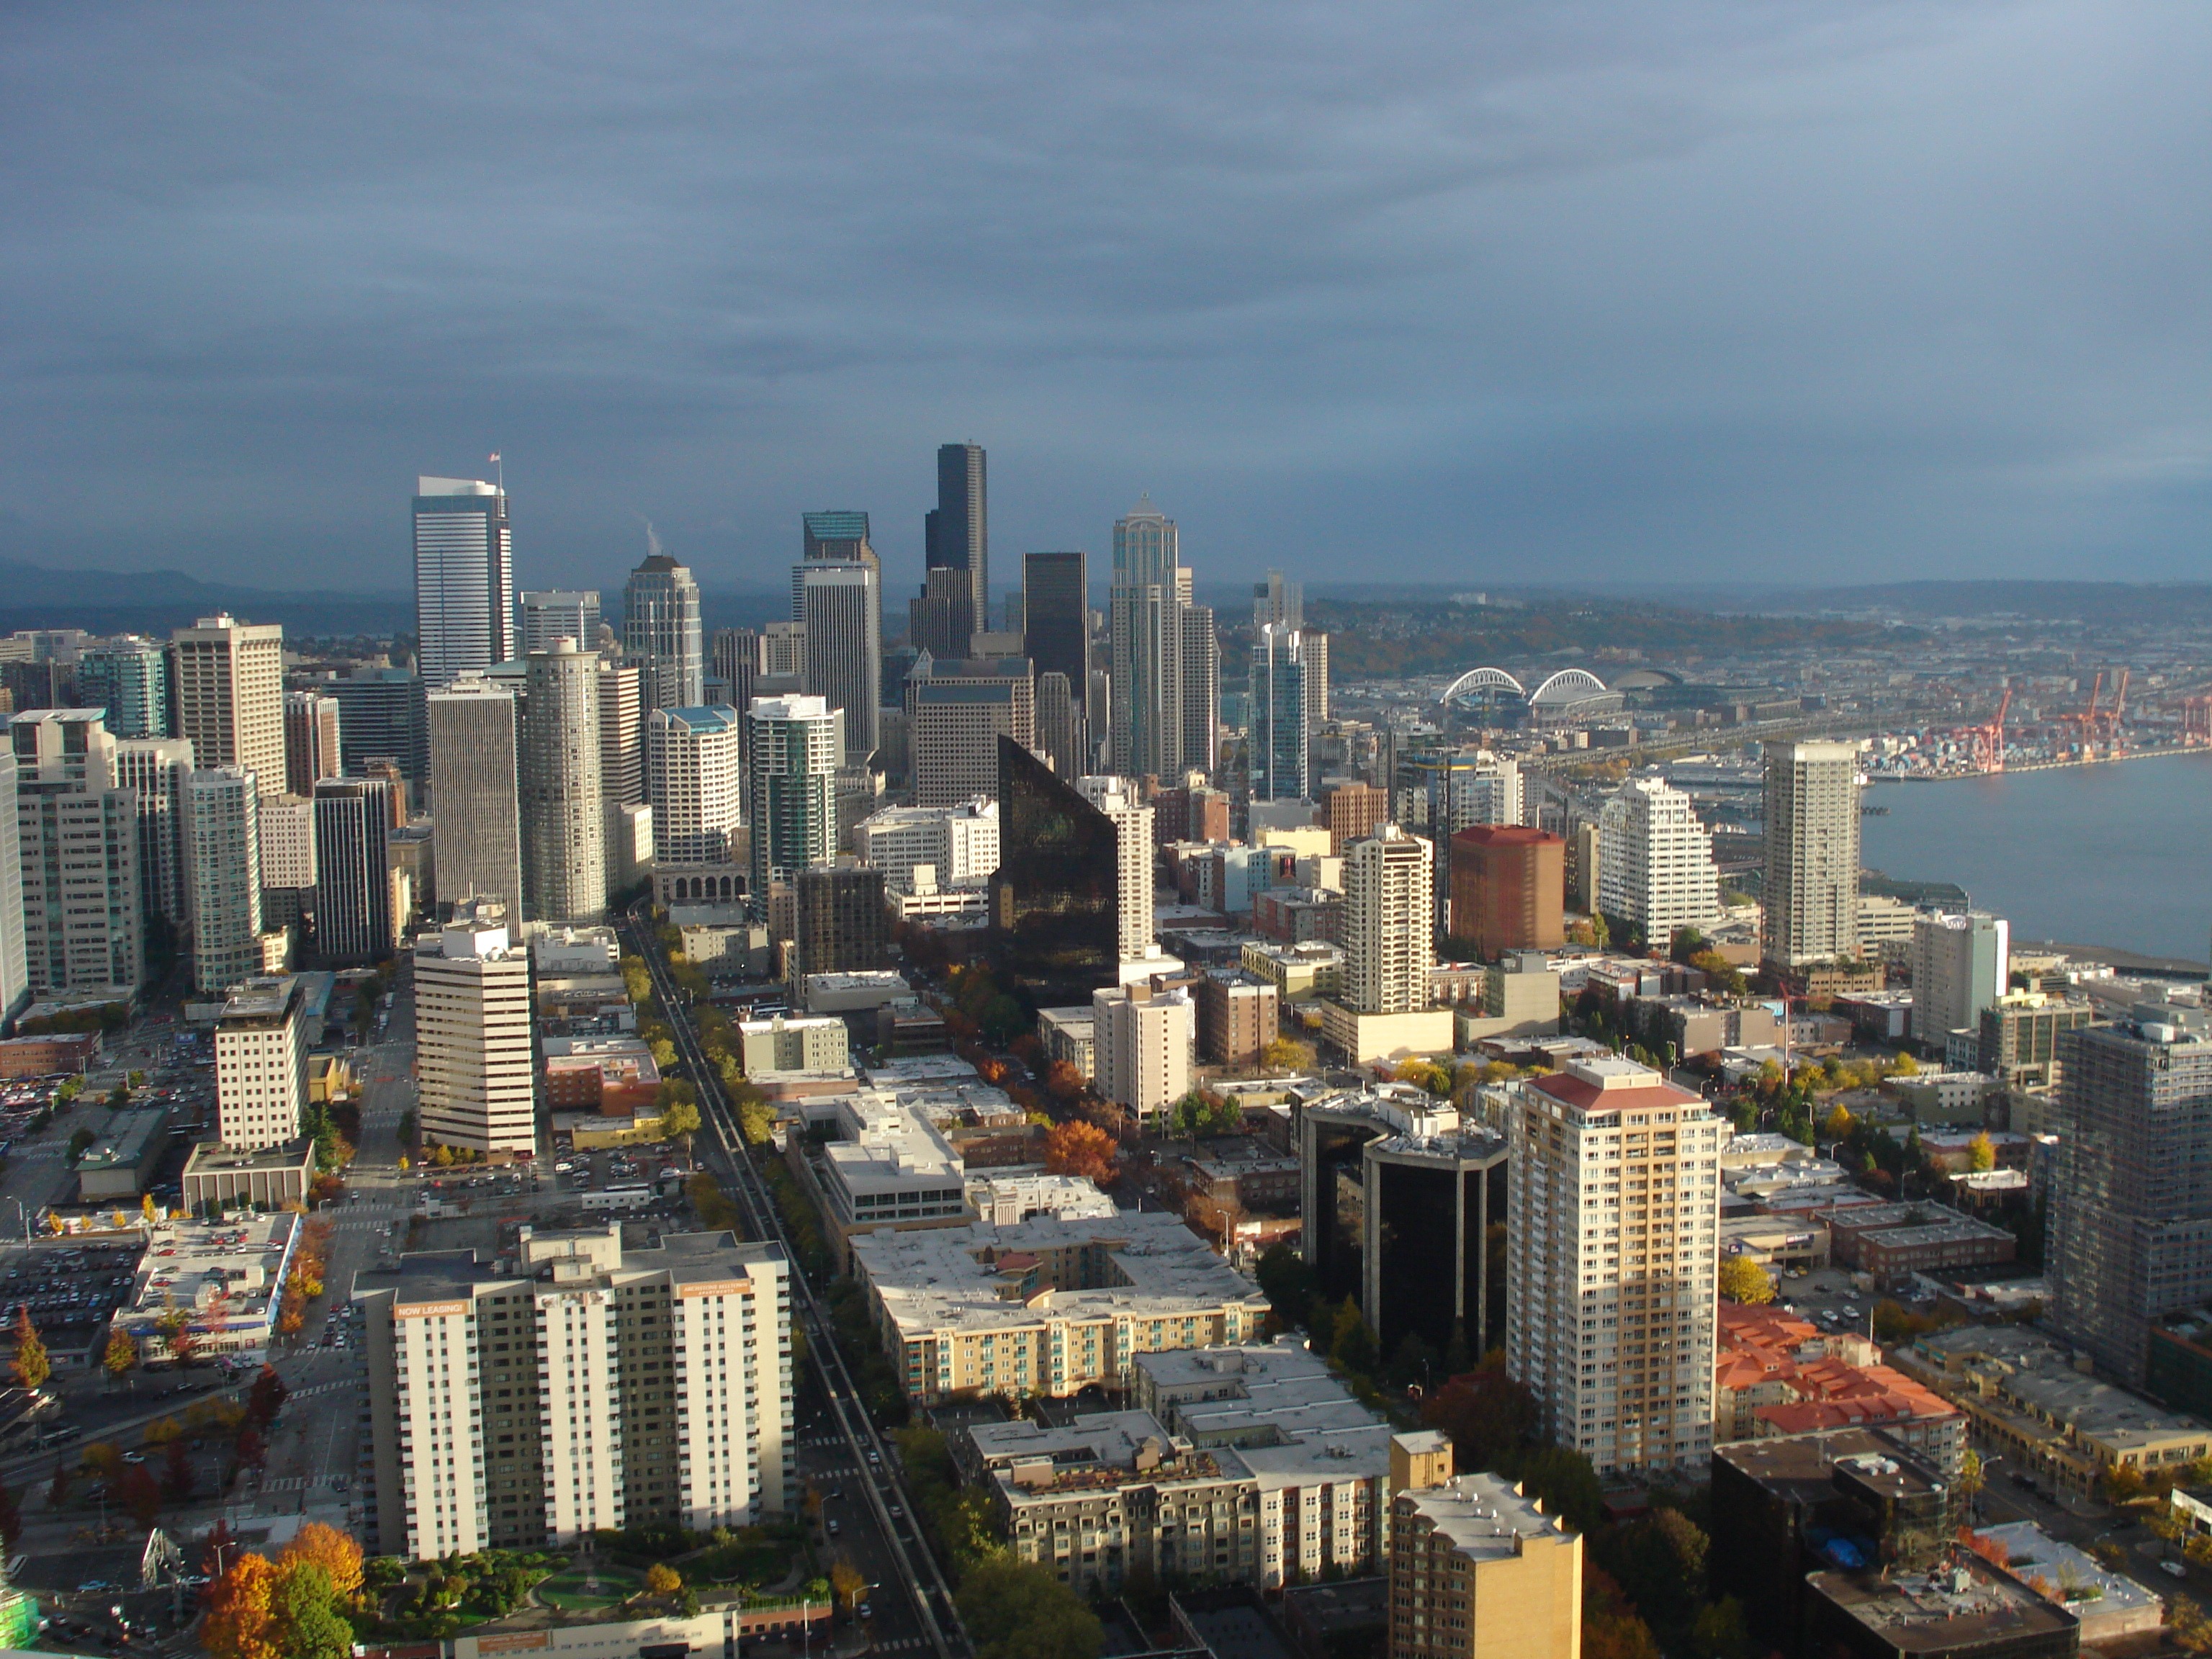
horizon, skyline, view, city, skyscraper, cityscape, panorama, downtown, tower, usa, america, tower block, seattle, west coast, clouds, metropolis, neighbourhood, bird's eye view, aerial photography, urban area, residential area, geographical feature, human settlement, metropolitan area